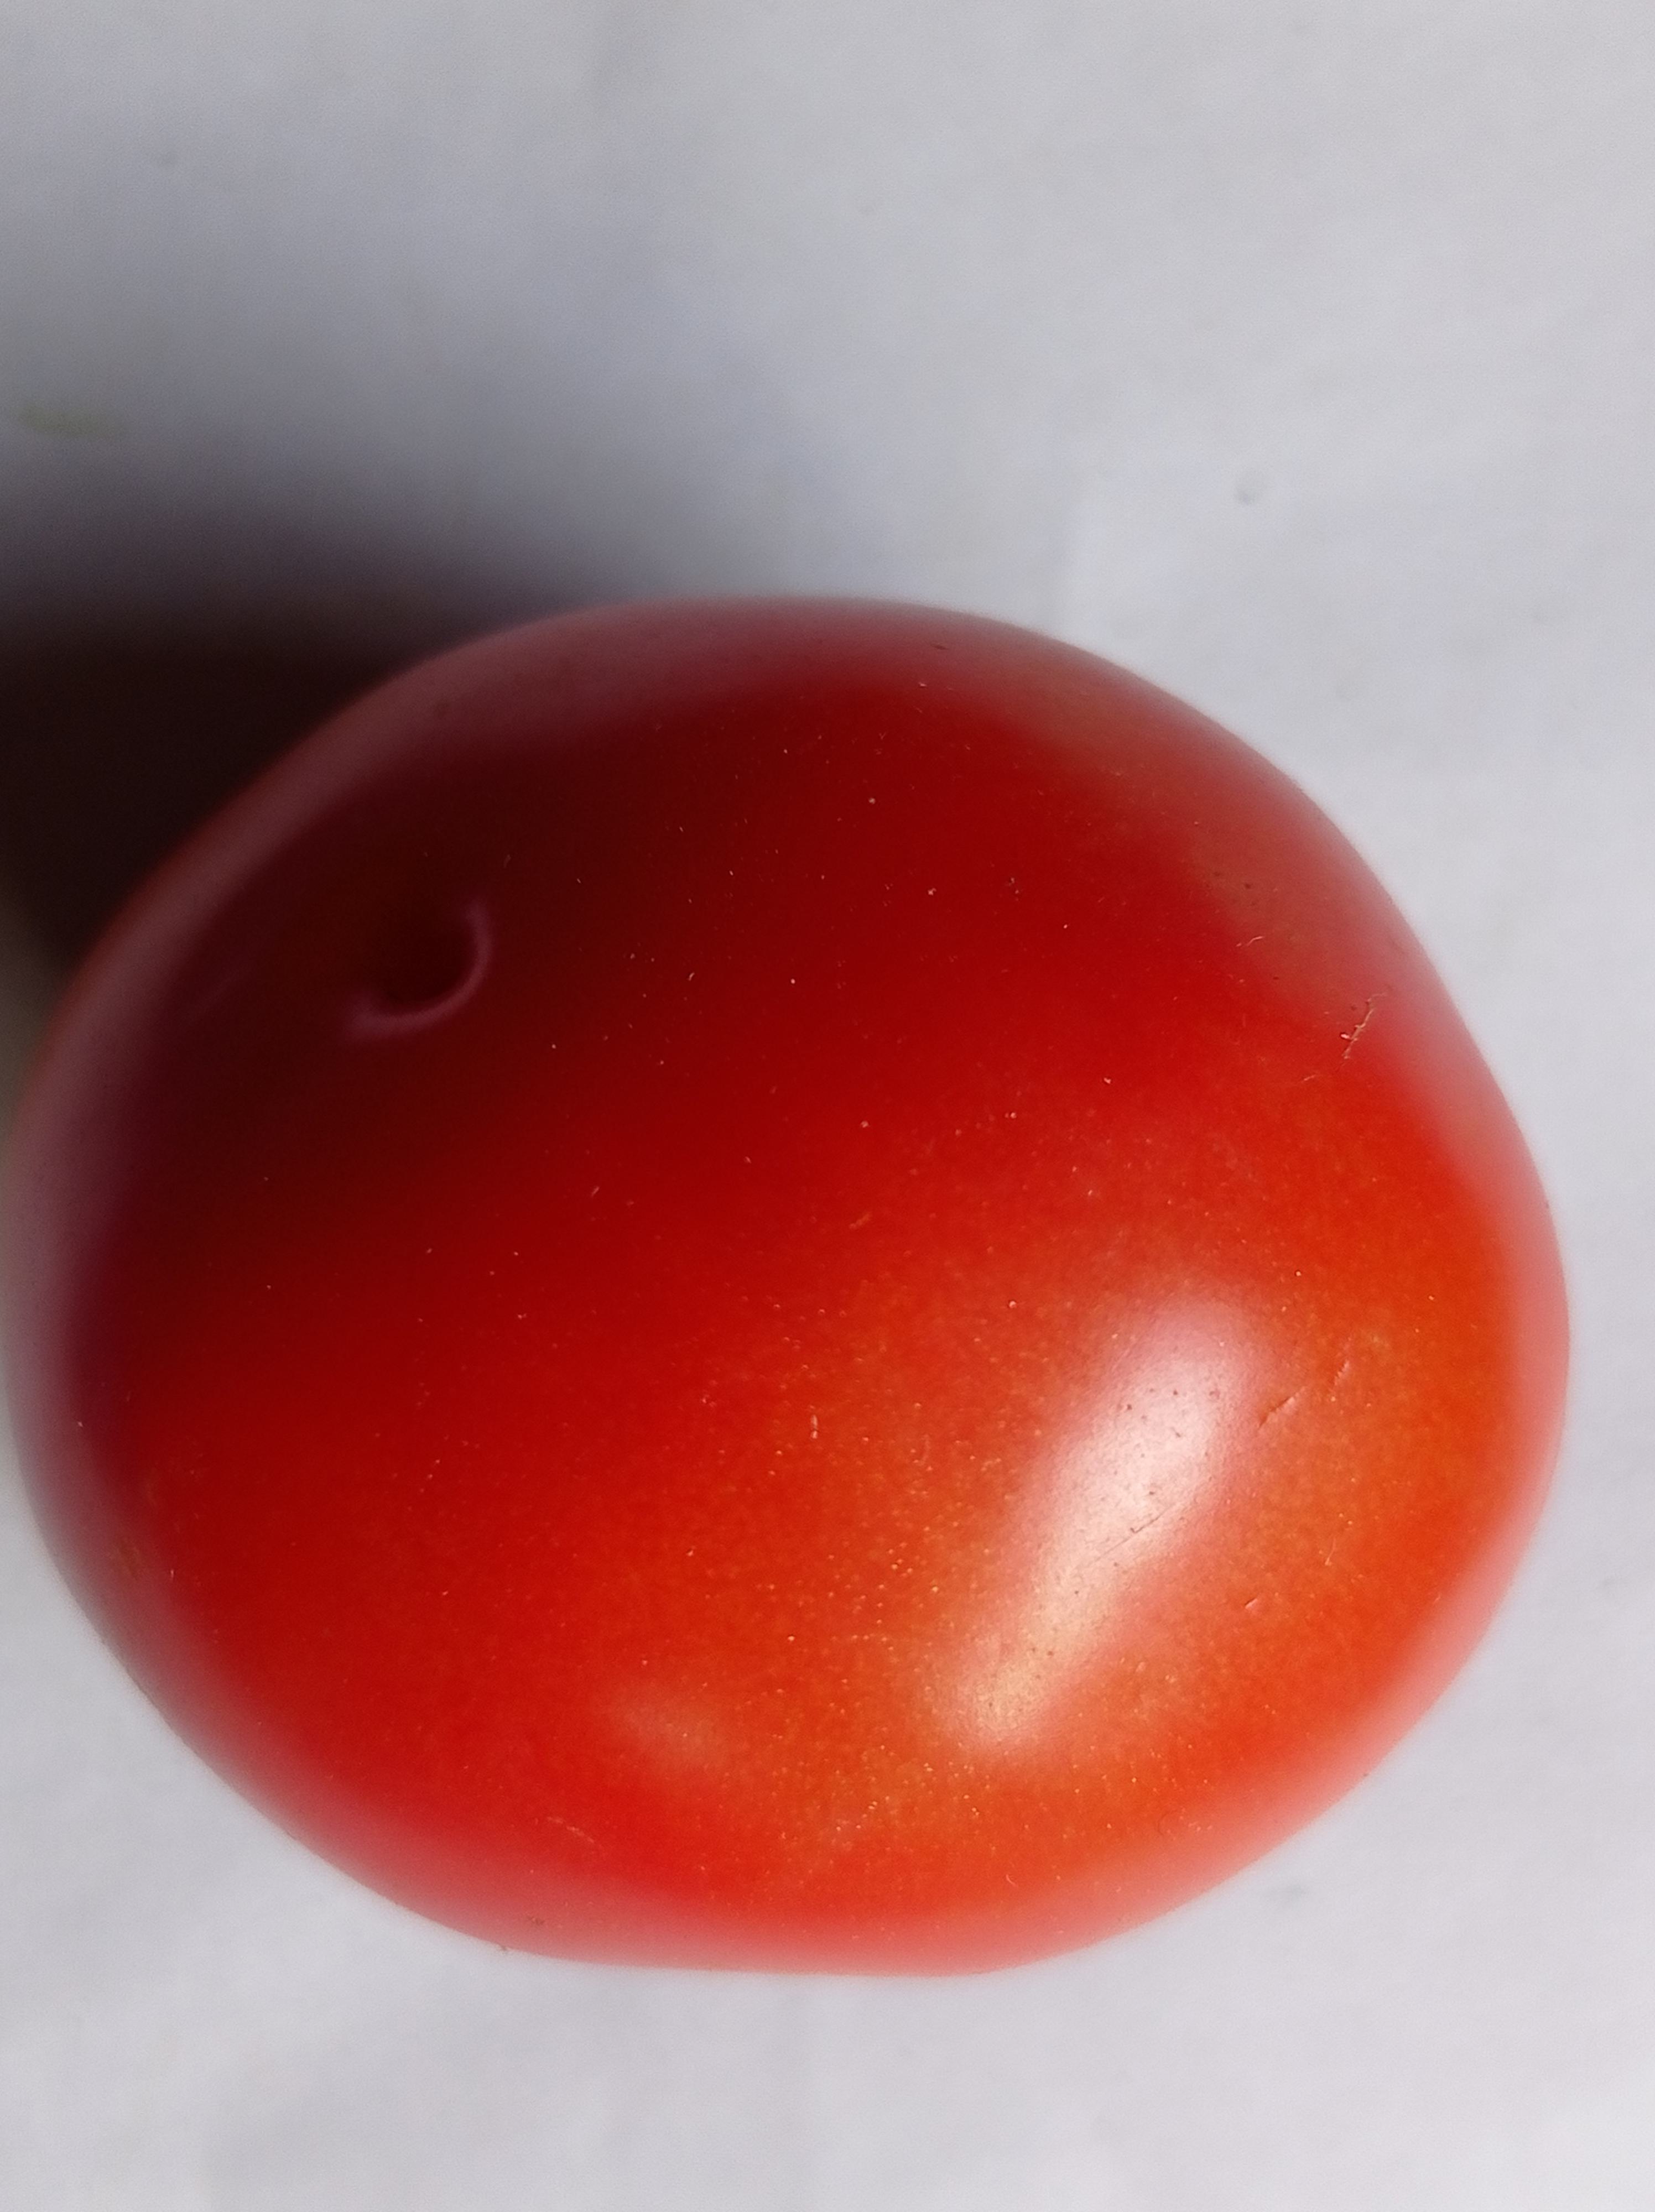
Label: Fresh